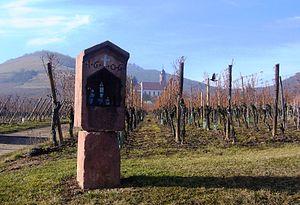
Petit sanctuaire daté de 1606 se trouvant au bord de la route entre Orschwiller et Saint-Hippolyte
Orschwiller est une commune française située dans le département du Bas-Rhin, en région Grand Est.